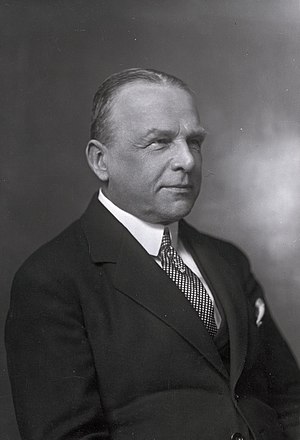
Danske statsministerfruer
Michael Petersen Friis(født 22. oktober 1857, død 24. april 1944). Dansk embedsmand og statsminister fra 5. april 1920 til 5. maj 1920.
Følgende liste er over statsministerfruer siden titlen skiftede fra konseilspræsident til statsminister i 1918.